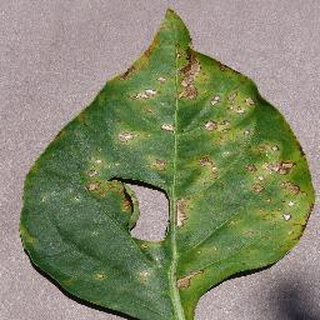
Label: bell_pepper_bacterial_spot